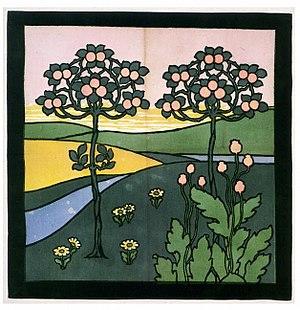
Silver Studio était l'un des ateliers de conception de textiles les plus influents en Angleterre de sa formation en 1880 jusqu'au milieu du XXᵉ siècle.